Indian Americans

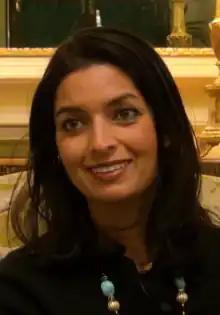
Pulitzer prize author Jhumpa Lahiri explores the complexities of Indian American identity.

According to Pew Research in 2015, of Indian Americans aged 25 and older, 72% had obtained a bachelor's degree and 40% had obtained a postgraduate degree, whereas of all Americans, 19% had obtained a bachelor's degree and 11% had obtained a postgraduate degree.